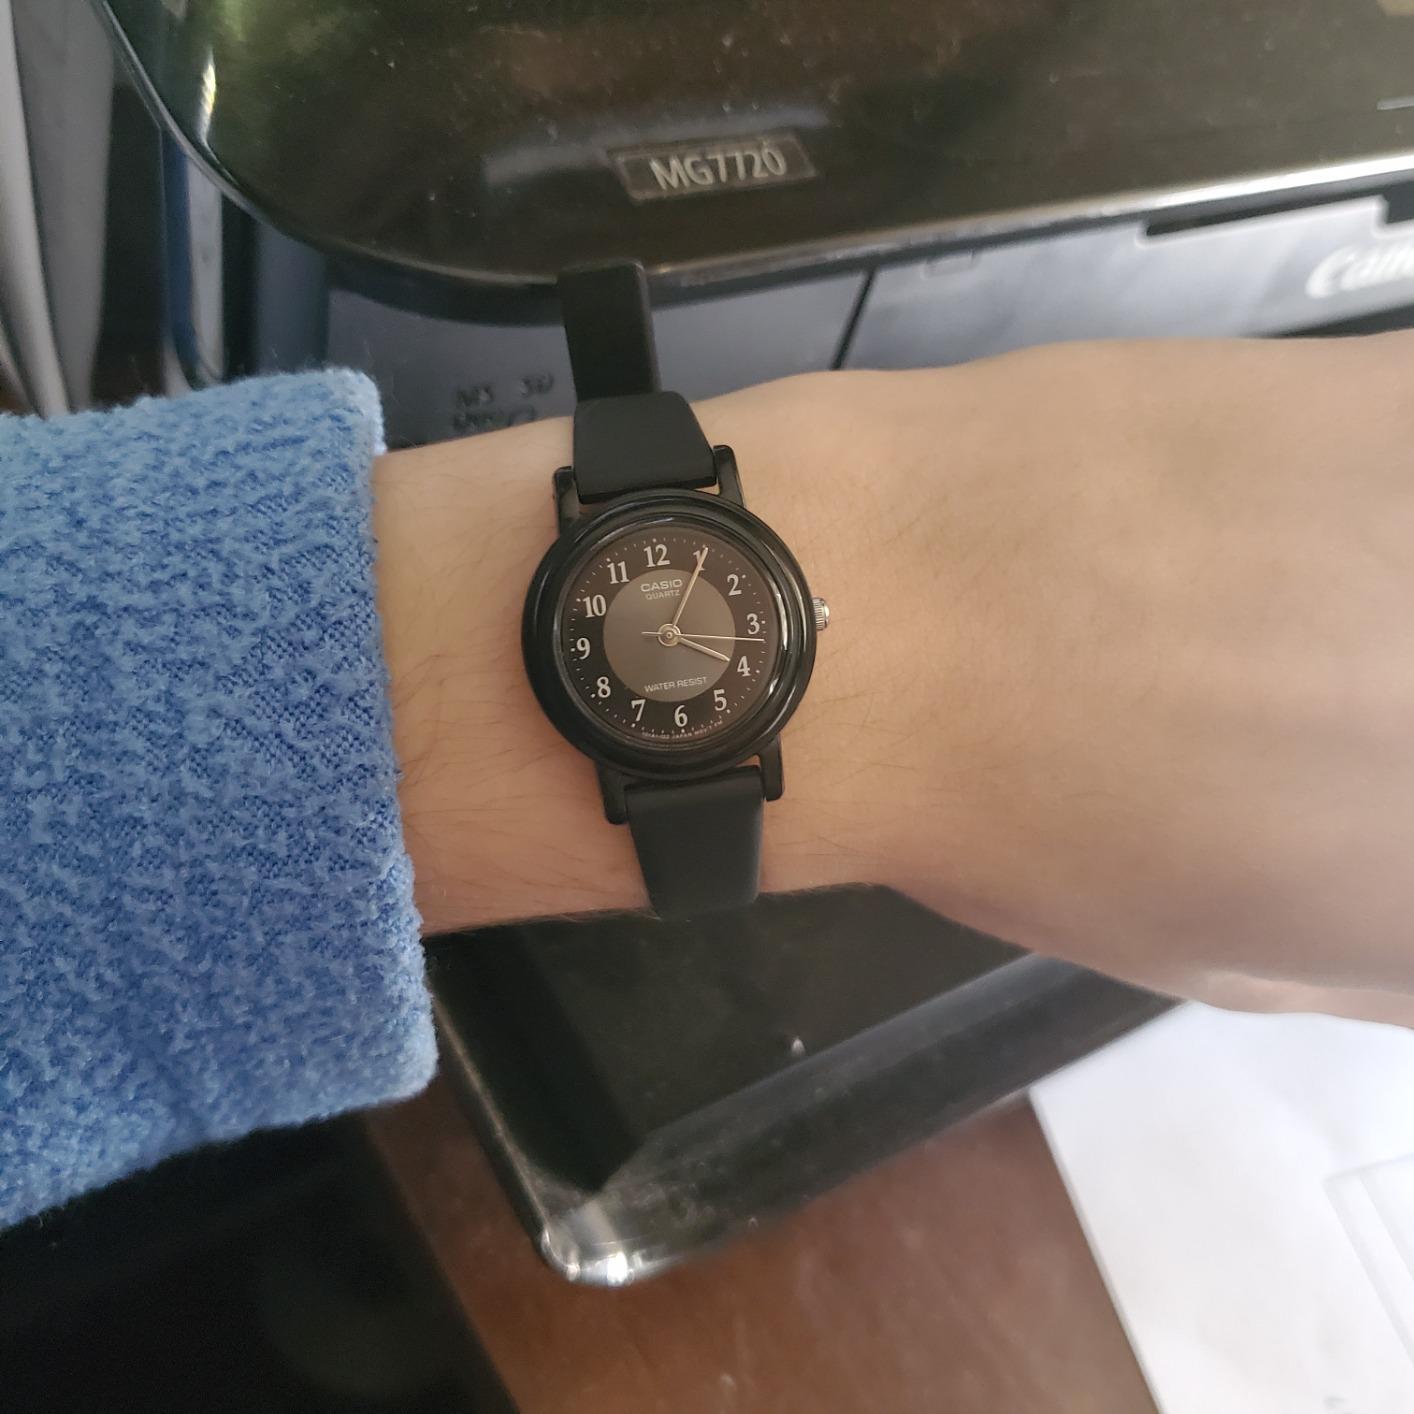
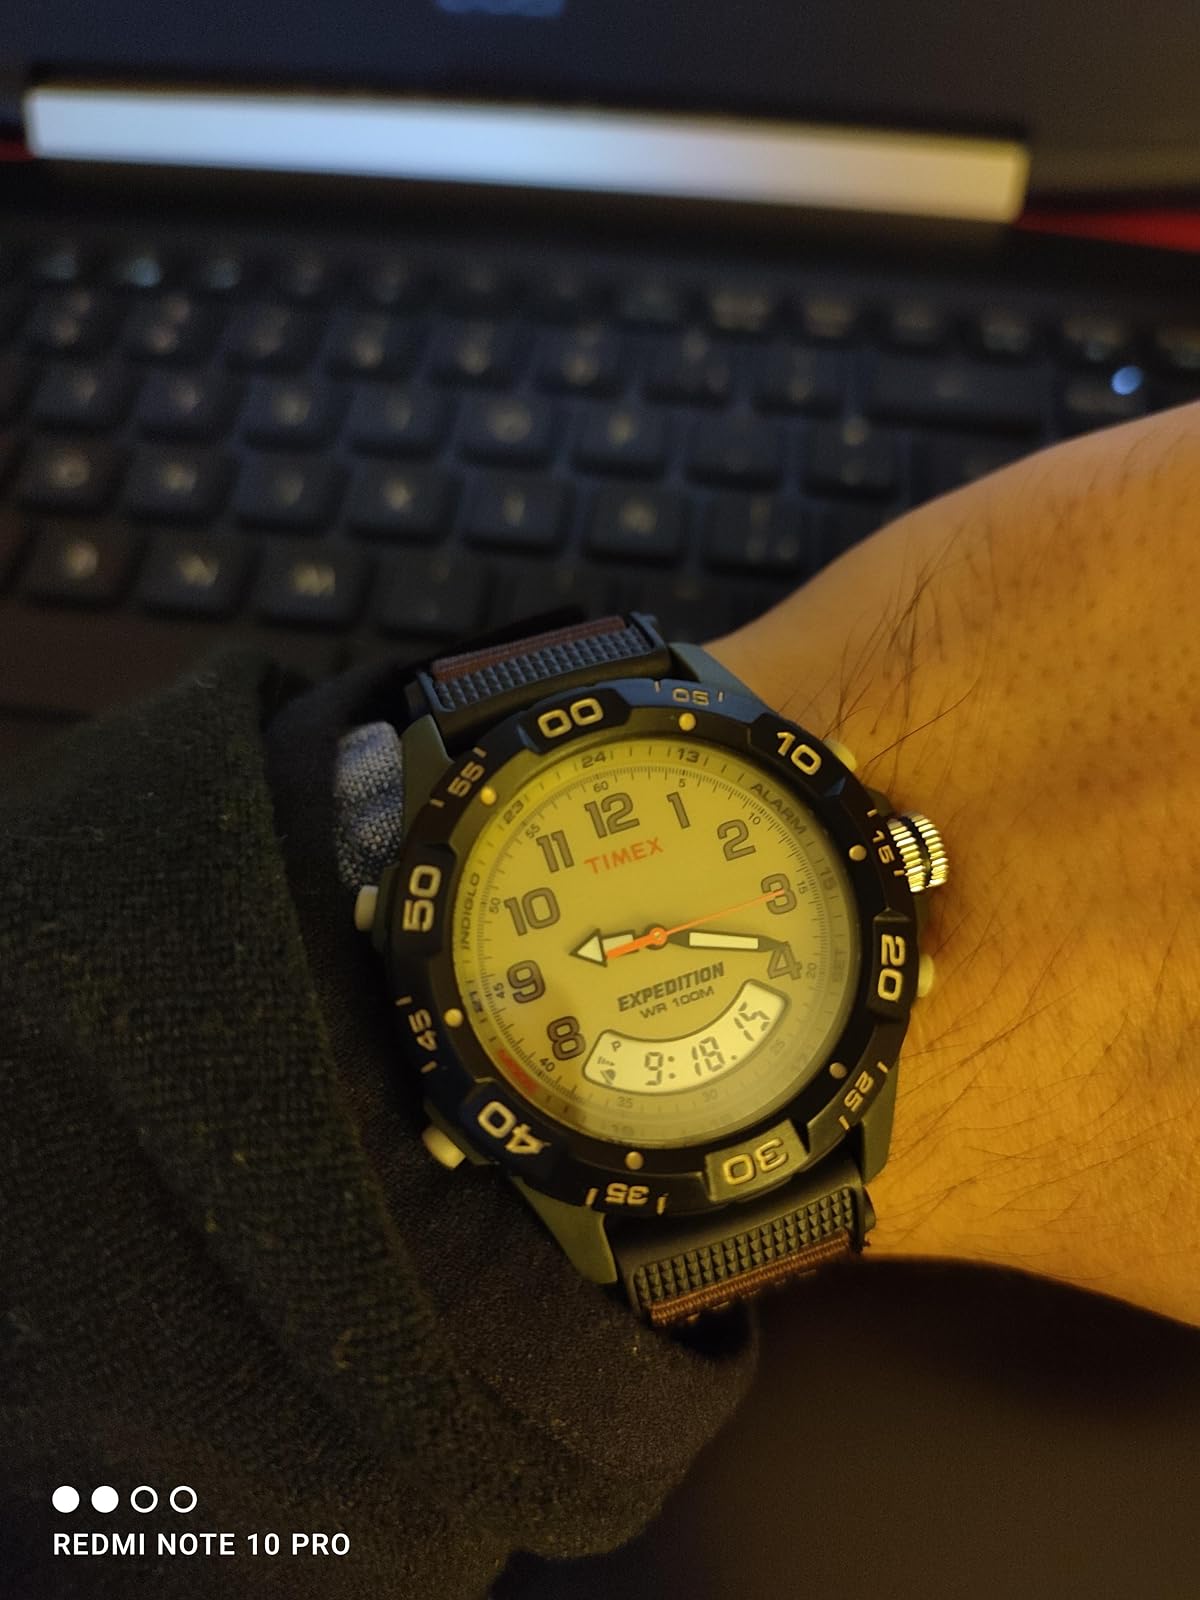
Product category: accessories_watch
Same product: no